History of Transylvania

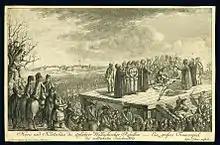
Drawing of well-attended execution

Transylvania became a semi-independent state under the Ottoman Empire (the Principality of Transylvania), where Hungarian princes who paid the Turks tribute enjoyed relative autonomy, and Austrian and Turkish influences vied for supremacy for nearly two centuries. It was now beyond the reach of Catholic religious authority, allowing Lutheran and Calvinist preaching to flourish. In 1563 Giorgio Blandrata was appointed court physician; his radical religious ideas influenced young King John II and Calvinist bishop Francis David, eventually converting both to Unitarianism. Francis David prevailed over Calvinist Peter Melius in 1568 in a public debate, resulting in individual freedom of religious expression under the Edict of Turda (the first such legal guarantee of religious freedom in Christian Europe). Lutherans, Calvinists, Unitarians and Roman Catholics received protection, while the majority Eastern Orthodox Church was tolerated.